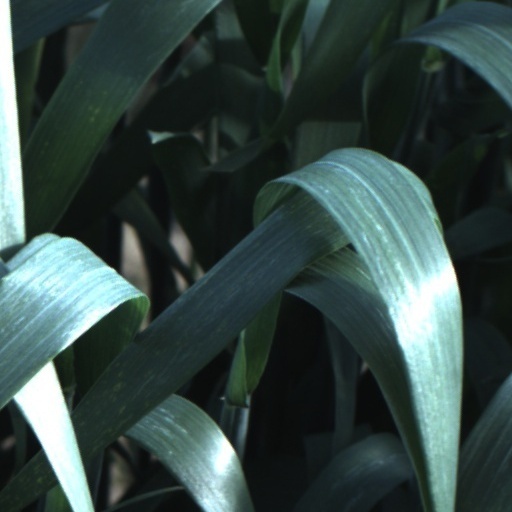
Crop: wheat